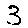
Label: 3